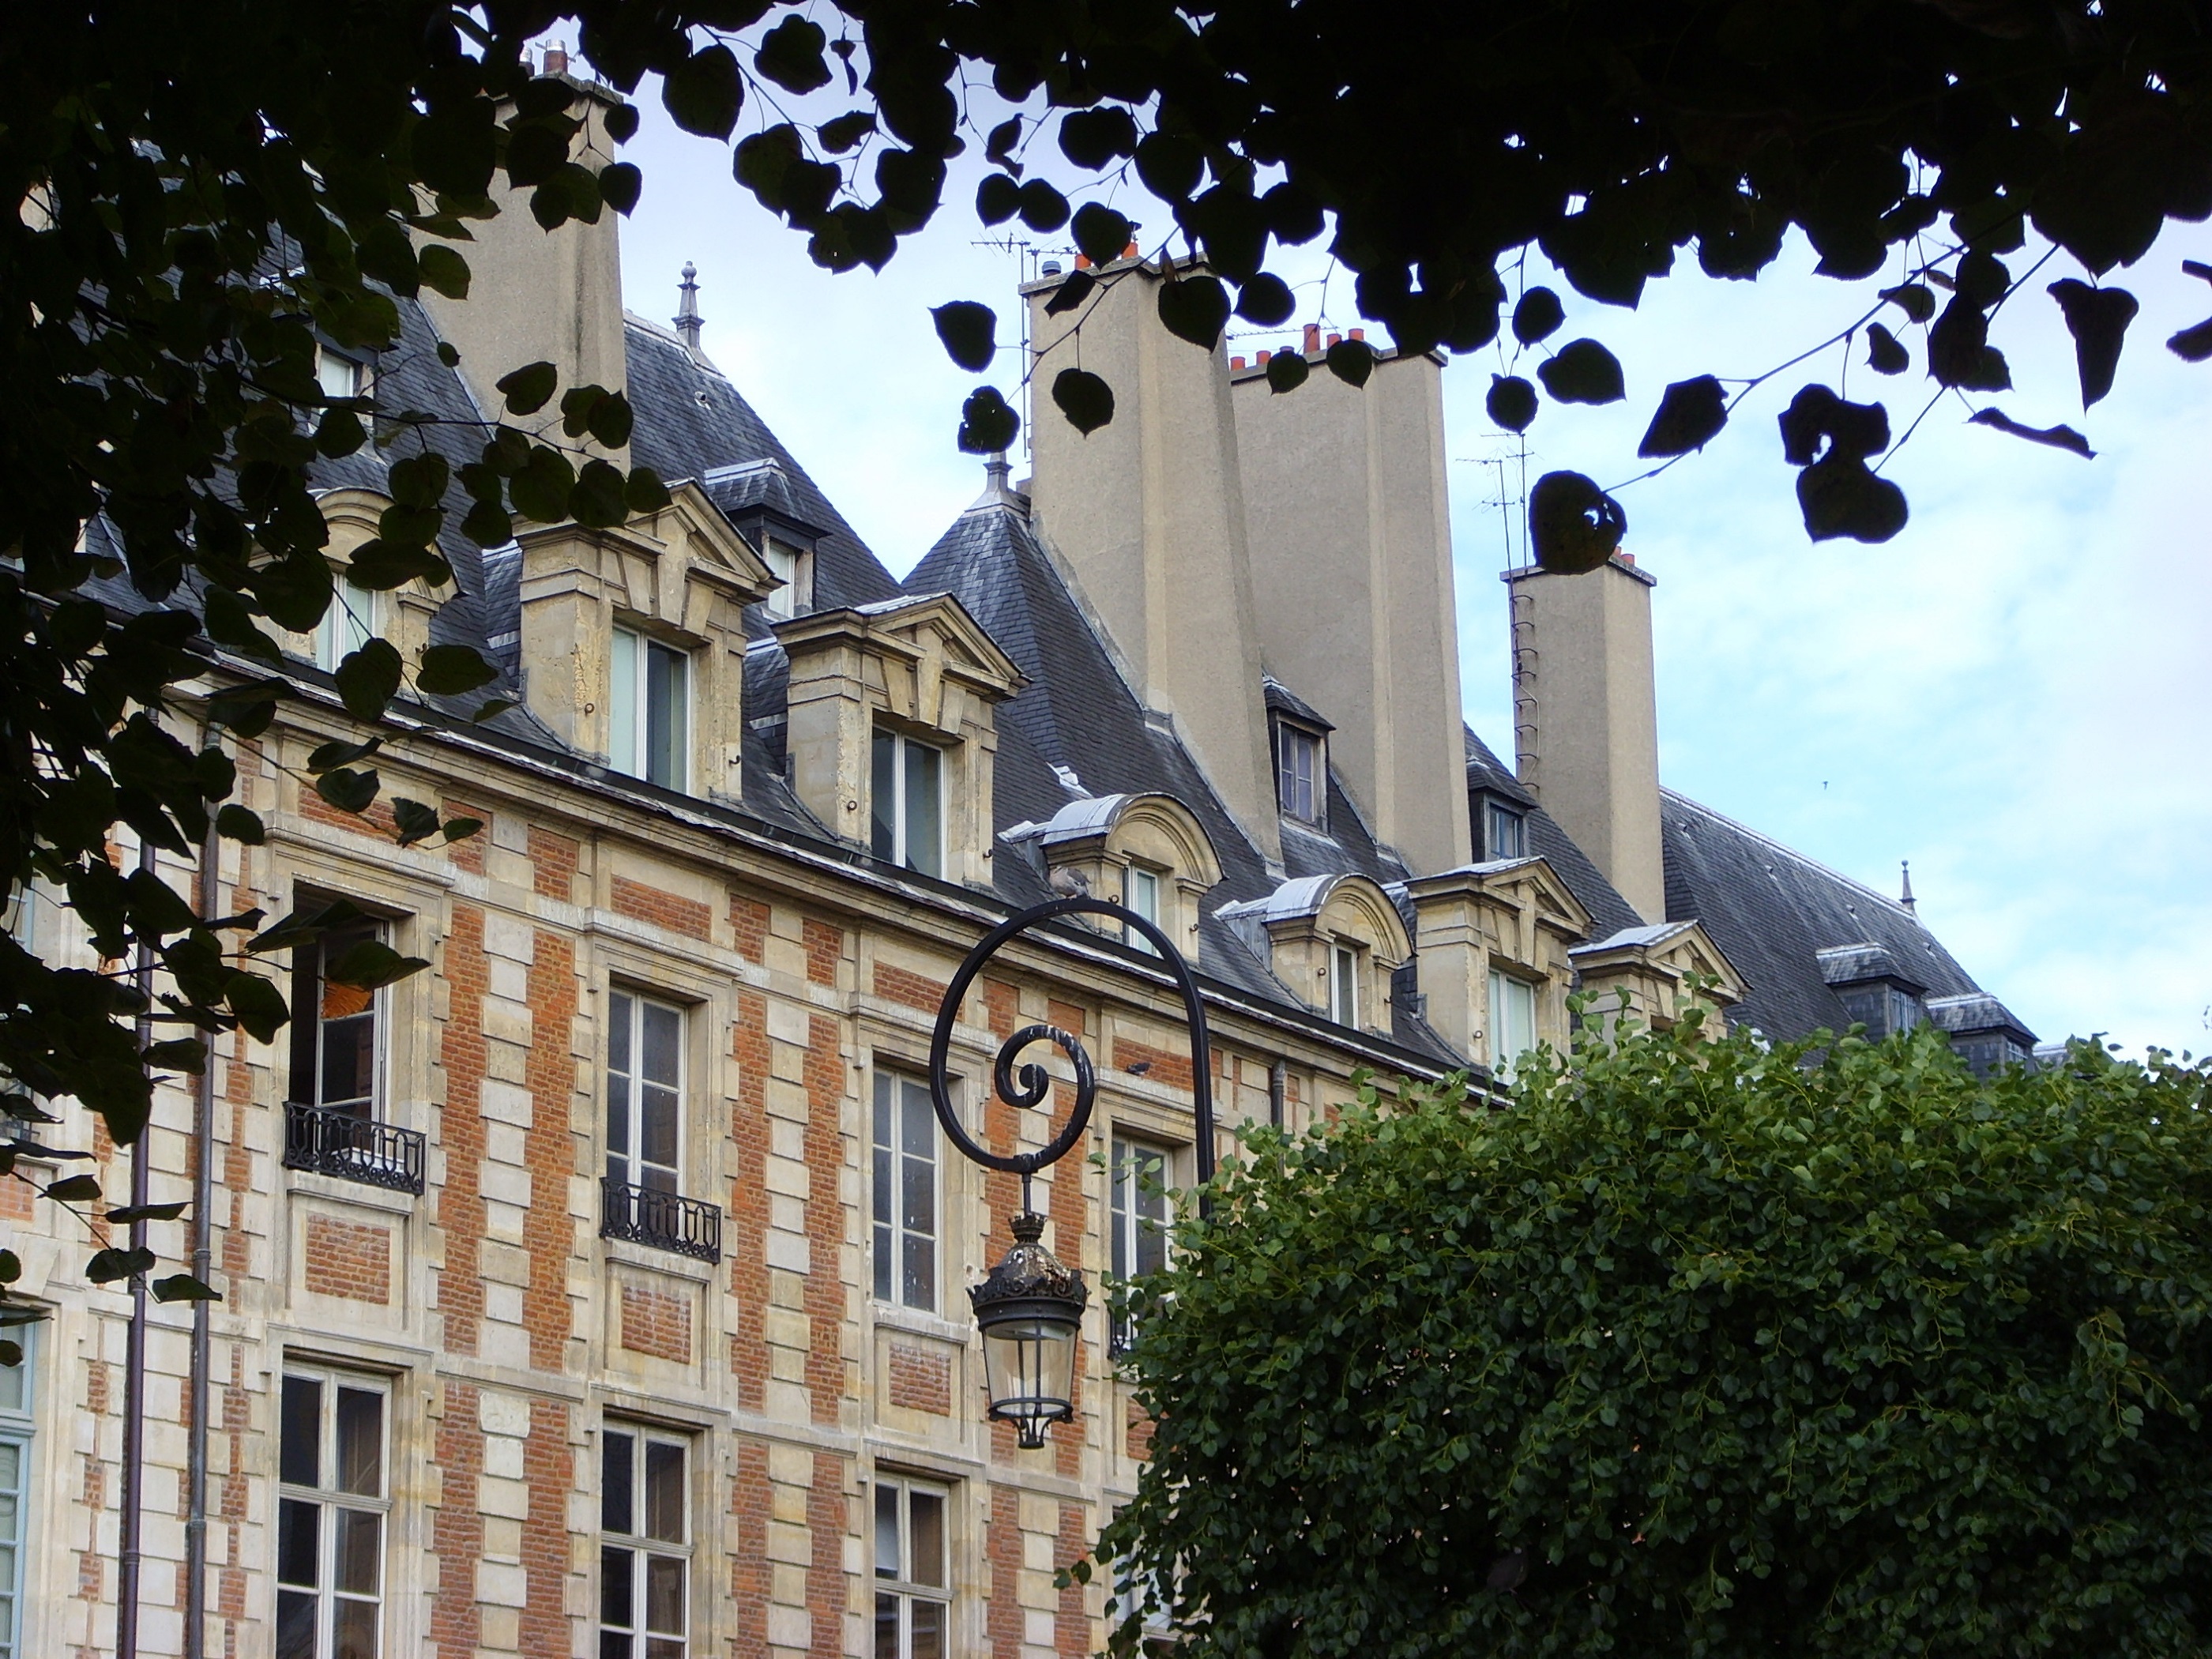
tree, architecture, house, town, building, city, paris, urban, cityscape, downtown, france, europe, lantern, square, landmark, facade, historic, tourism, famous, neighbourhood, urban area, place des voges, planned, place royale